M. K. Stalin

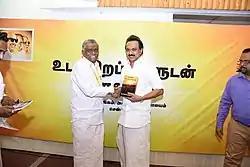
M. K. Stalin and Sedapatti Muthiah in 2018

Stalin formed the Secular Progressive Alliance in Tamil Nadu and led the alliance in 2019 general election in the state. The Secular Progressive Alliance won 39 out of 40 Parliament seats, and 12 out of 21 in the Assembly by-election, with 52% of the vote. It was his first victory since taking charge as DMK President.